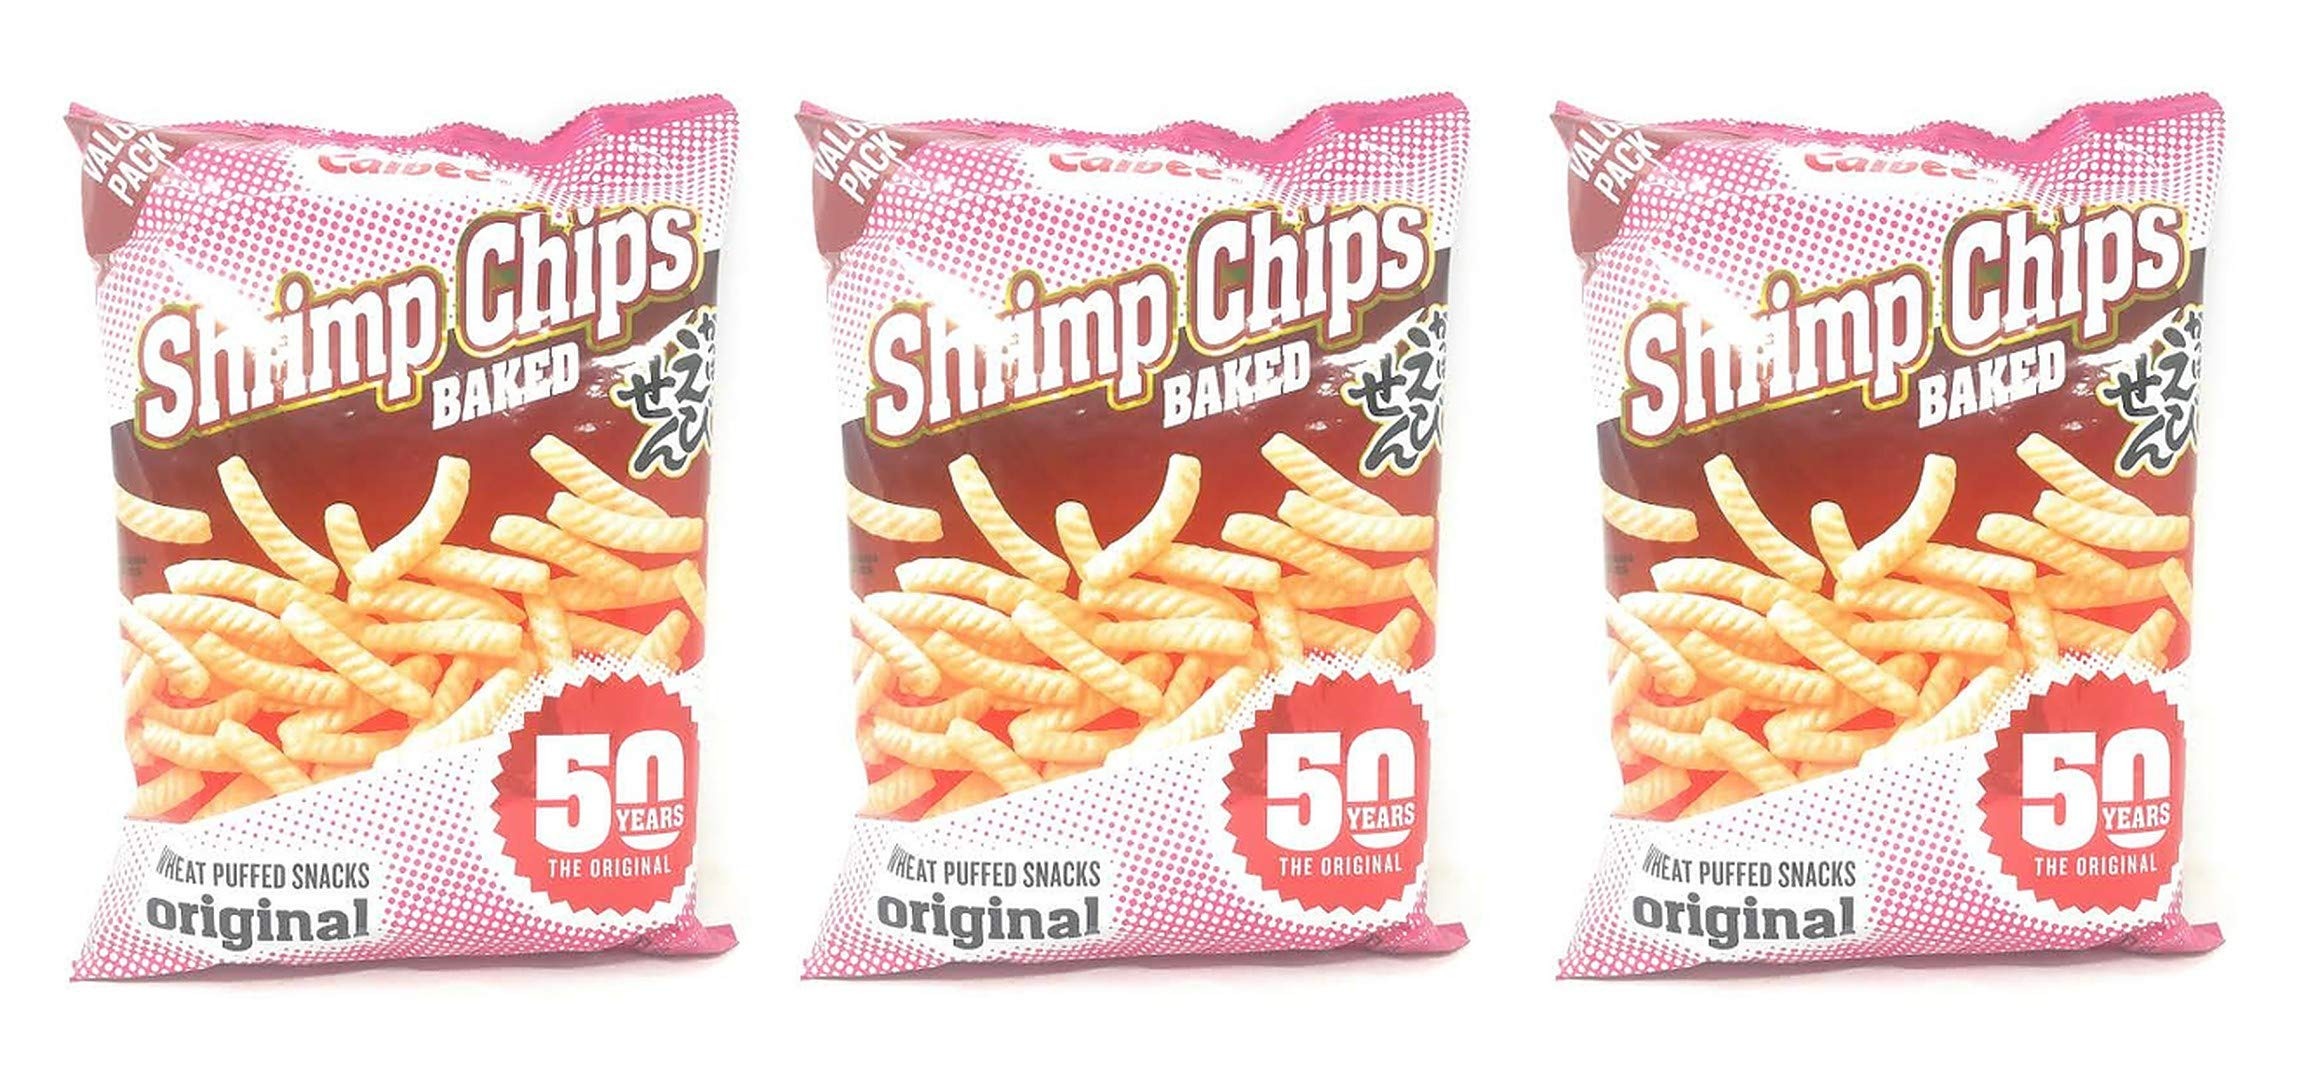
Item Name: Calbee Baked Shrimp Chips 8oz, 3 Pack
Product Description: Calbee Baked Shrimp Chips 26oz, 3 Pack
Value: 24.0
Unit: Ounce

Price: 3.49